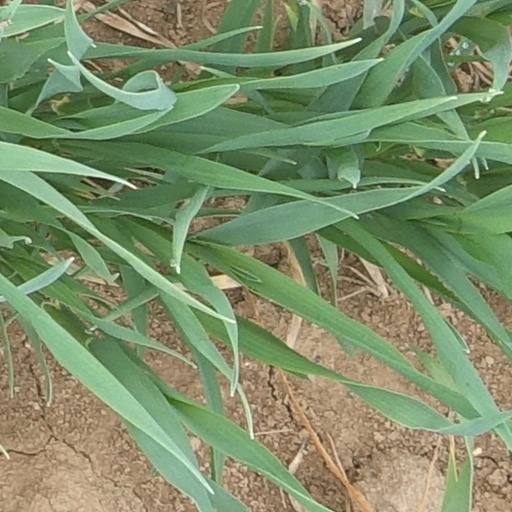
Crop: wheat